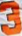
Number: 3